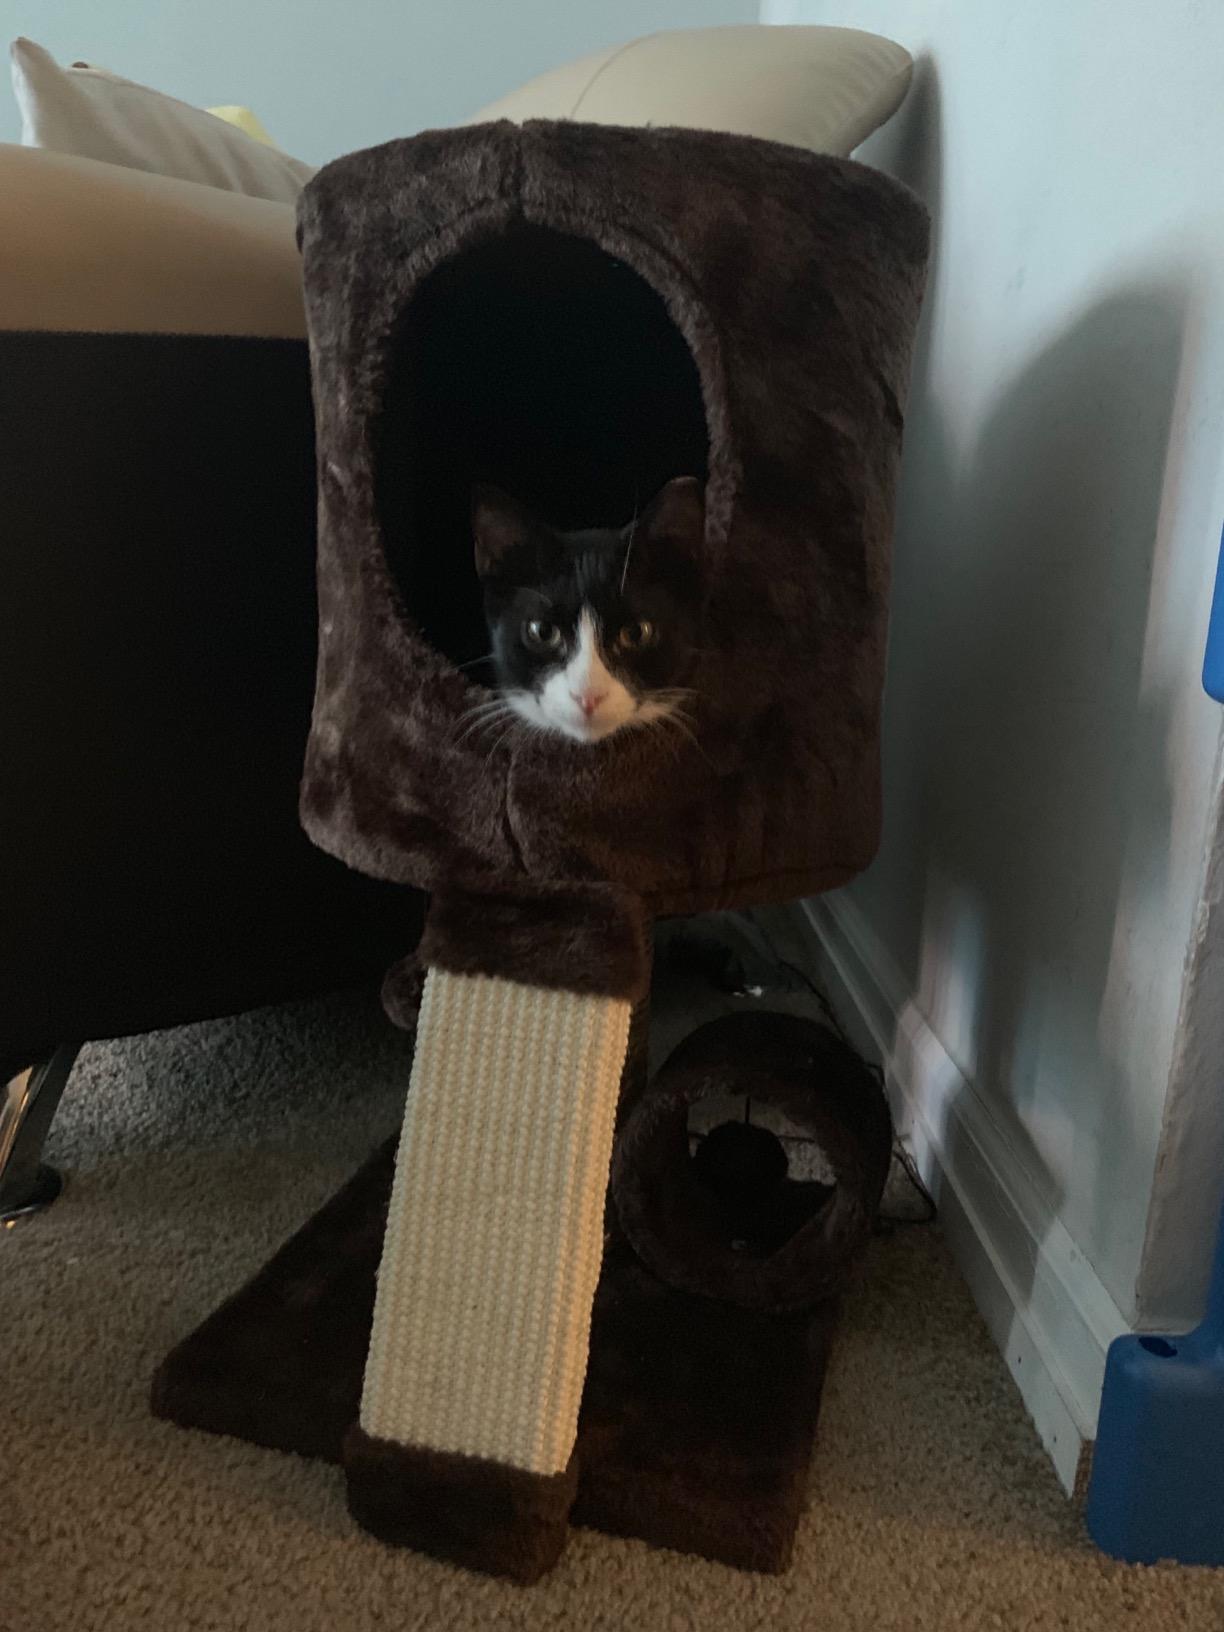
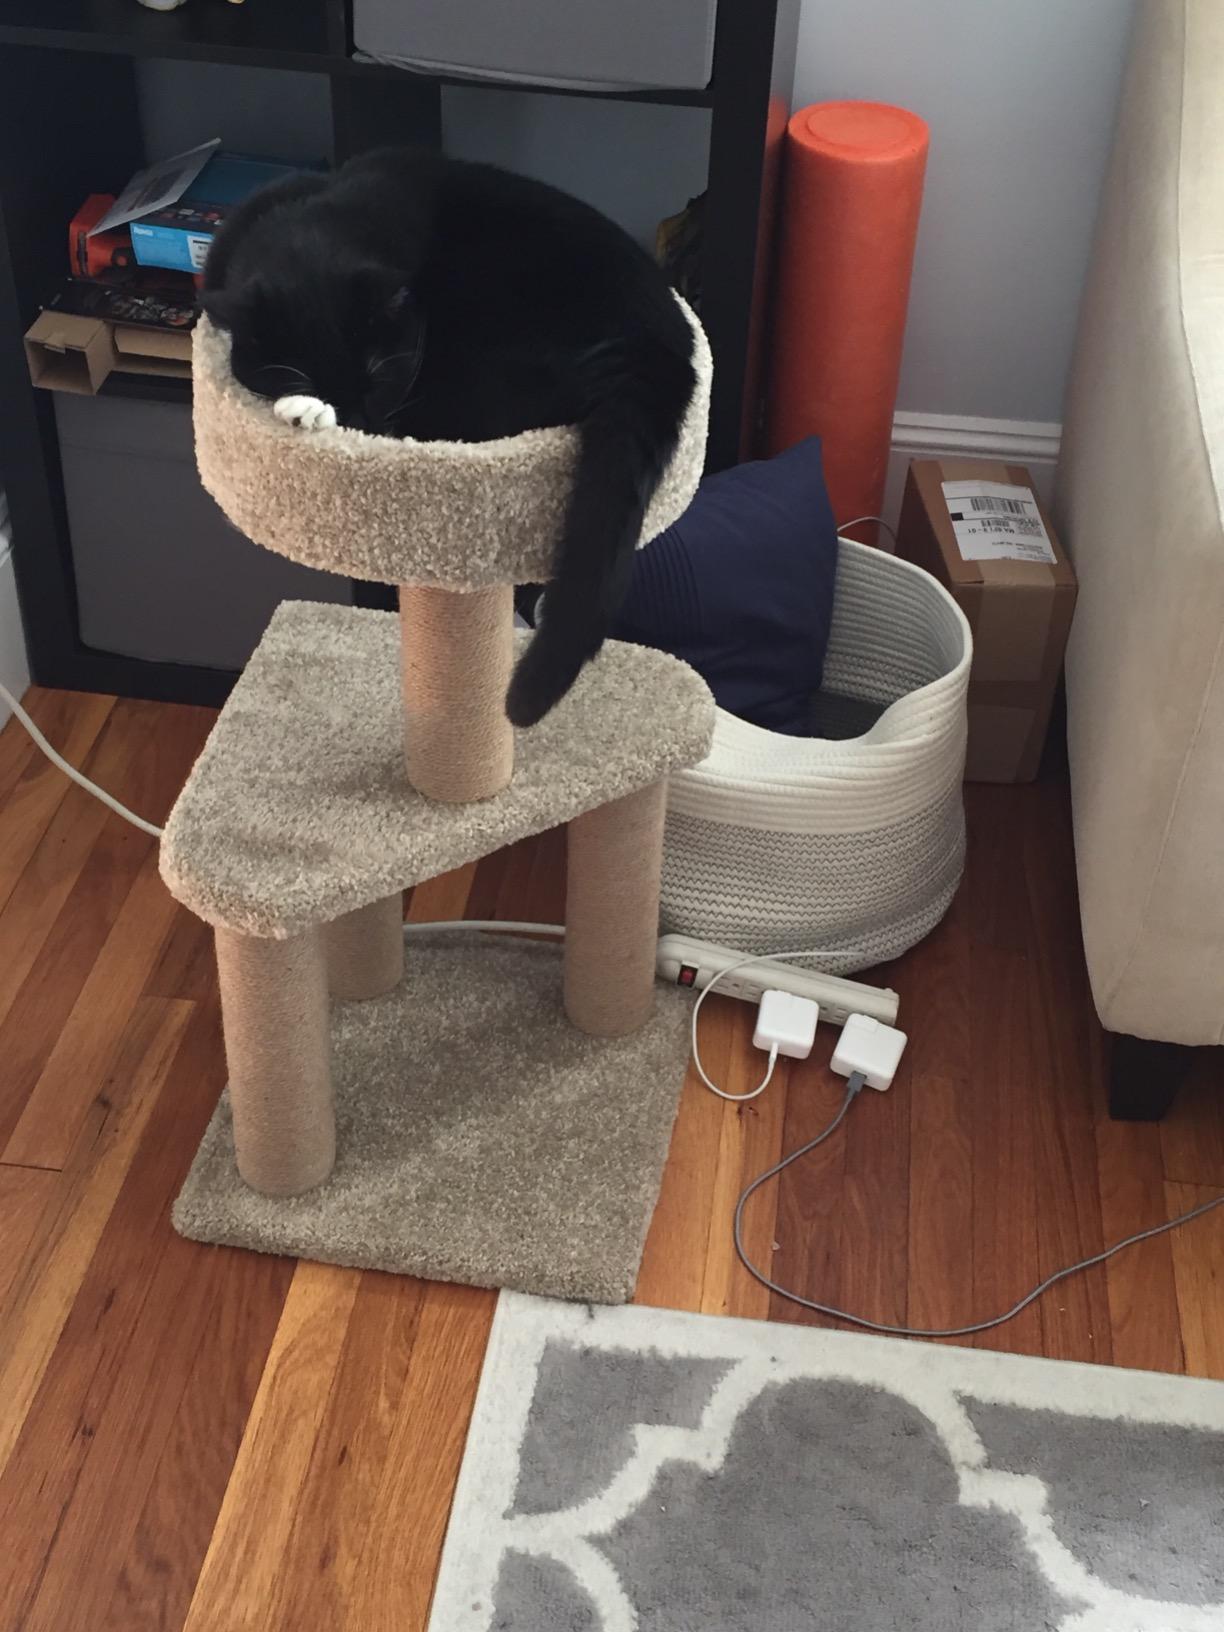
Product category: items_cat tree
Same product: no